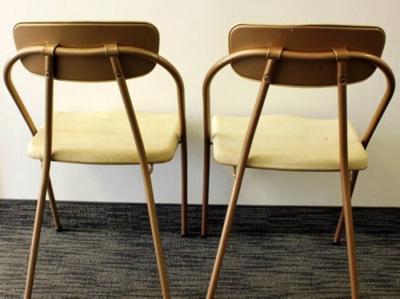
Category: chair